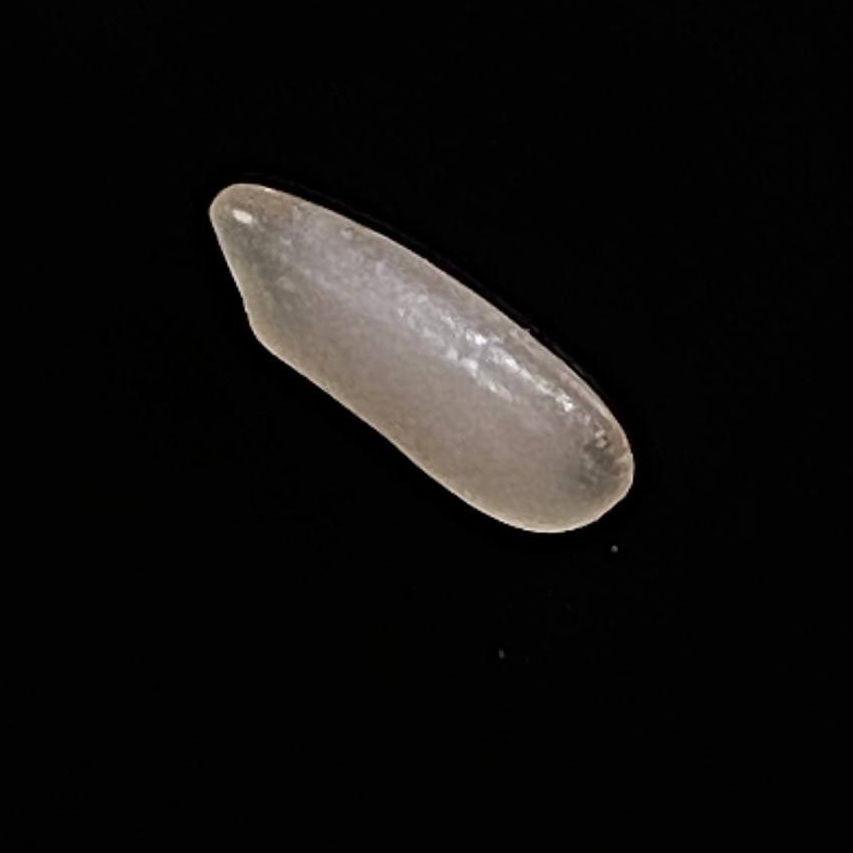
Rice variety: BR29